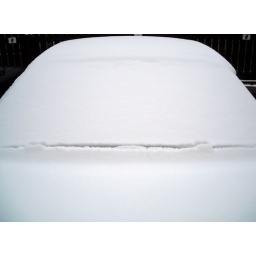
how my car looks in white